Madrasa El Bechiria

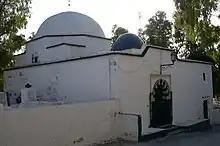
A view of the Sidi El Bechir mausoleum at the Djellaz cemetery of Tunis.

The madrasa was dedicated to students from the Zouaoua tribe who followed the Rahmaniyya tariqa. It was built with a mausoleum in 1824 (1240 Hijri) by Al-Husayn II ibn Mahmud. It was managed by the son of Sheikh Al Bechir after his death.